Abaoji

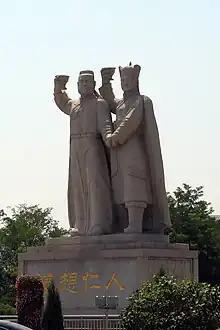
Statues in Huairen County, Shanxi, China, commemorating Abaoji and Li Keyong's meeting in 907

The location of the Khitans in relation to the other neighbouring tribes is of importance. The Khitans resided on the east slope of the Greater Khingan Mountains. West of the mountains were other nomadic pastoral tribes such as the Shiwei and the Xi, along with the Turkic Uighur tribe. These other tribes had inter-married with the Khitans. Further west were the Tatars, a warlike tribe on the Mongolian Plateau. East and north-east lay the Jurchens all the way to the Amur river. They were a peaceful people who resided in small villages and subsisted by hunting and fishing. Across the Liao River to the east and south-east as far as the Yalu River lay the Balhae people, the majority of whom comprised a settled agricultural society.